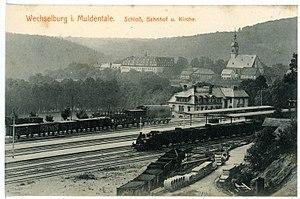
Wechselburg est une commune de Saxe, située dans l'arrondissement de Saxe centrale, dans le district de Chemnitz.